Nativity scene

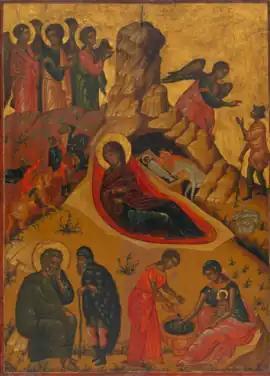
"Nativity" of Cretan School by Victor circa 1676

For Moravian Christians, the nativity scene serves to celebrate "the story of the wonder of Christ’s birth so that the Son of God can be welcomed into the hearts of the home at the Christmas." By the end of the 19th century nativity scenes became widely popular in many Christian denominations, and many versions in various sizes and made of various materials, such as terracotta, paper, wood, wax, and ivory, were marketed, often with a backdrop setting of a stable.